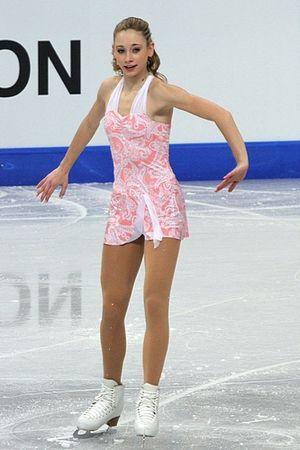
Lénaëlle Gilleron-Gorry est une patineuse artistique française qui a été vice-championne de France 2011.